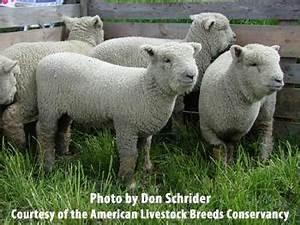
sheep